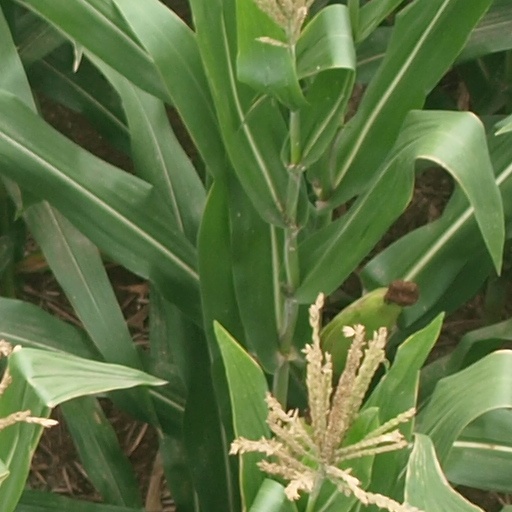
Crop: maize; corn